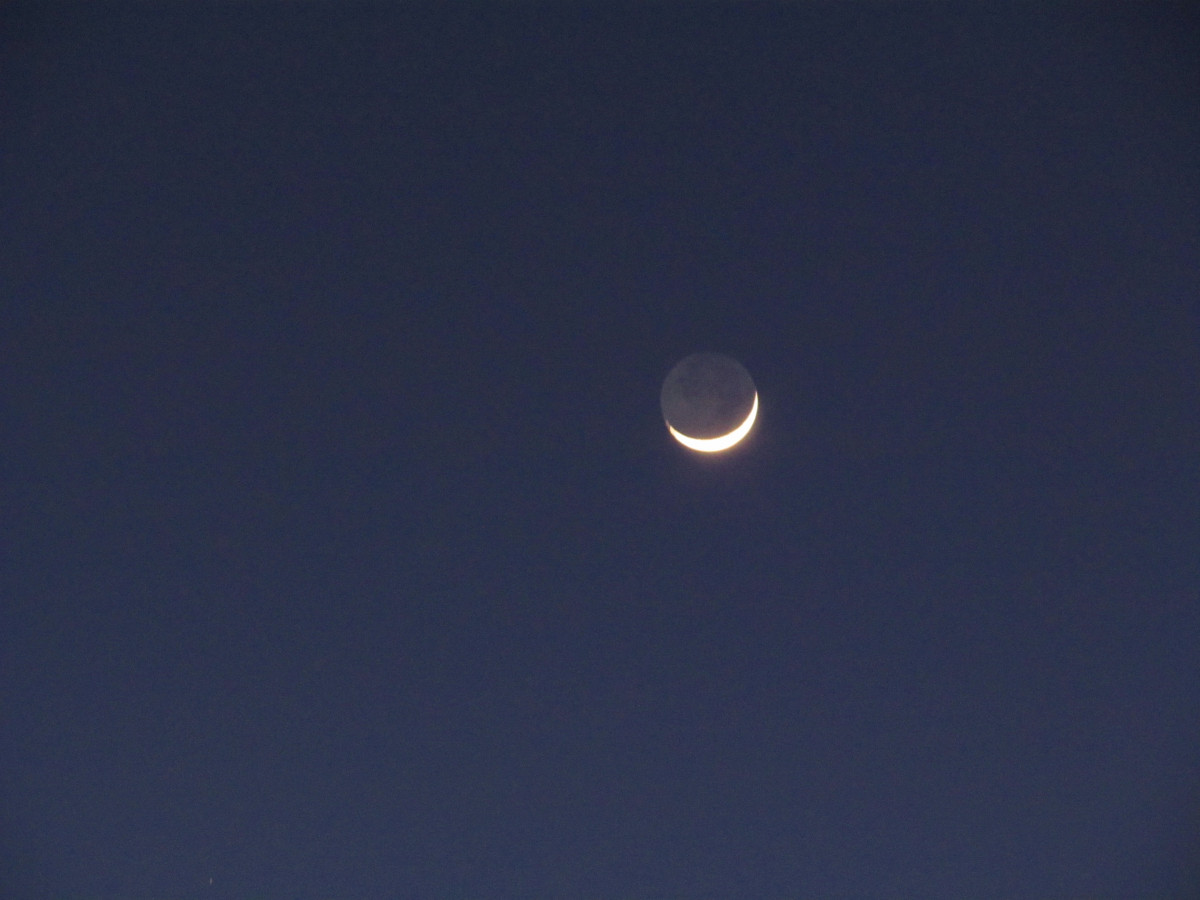
Tags: night, full moon, moonlight, circle, astronomy, crescent, astronomical object, atmosphere of earth